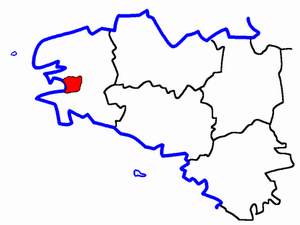
Le canton de Châteaulin était jusqu'en 2015 une division administrative française, située dans le département du Finistère et la région Bretagne. Depuis 2015, Châteaulin est rattaché à un canton dont le chef-lieu est Crozon.